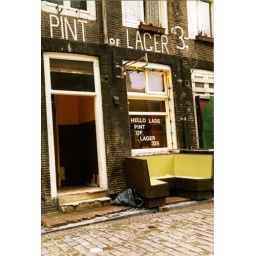
Grim looking bar in Amsterdam, 1980s, pre-euro - obviously been some inflation since the wall was painted!